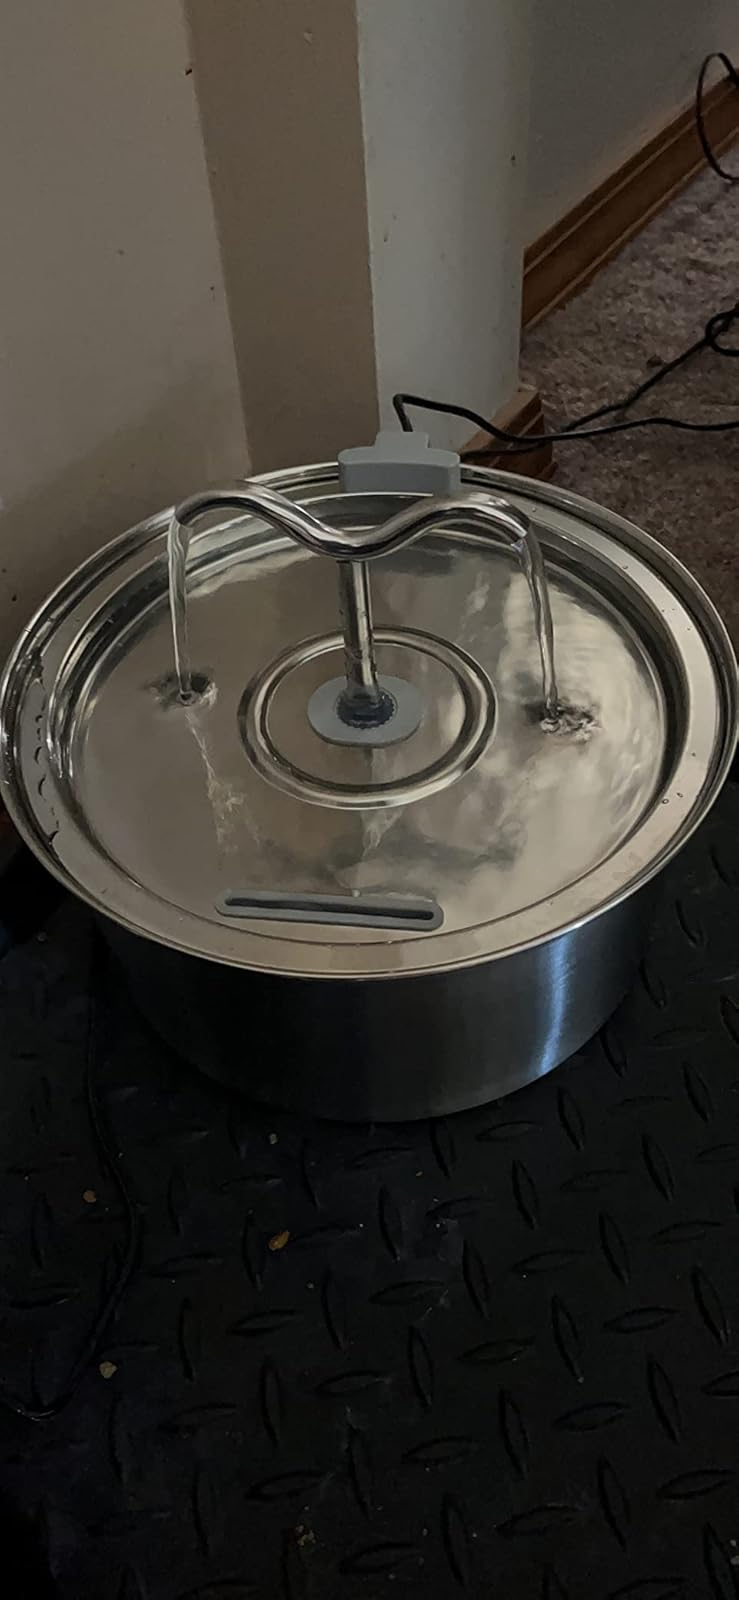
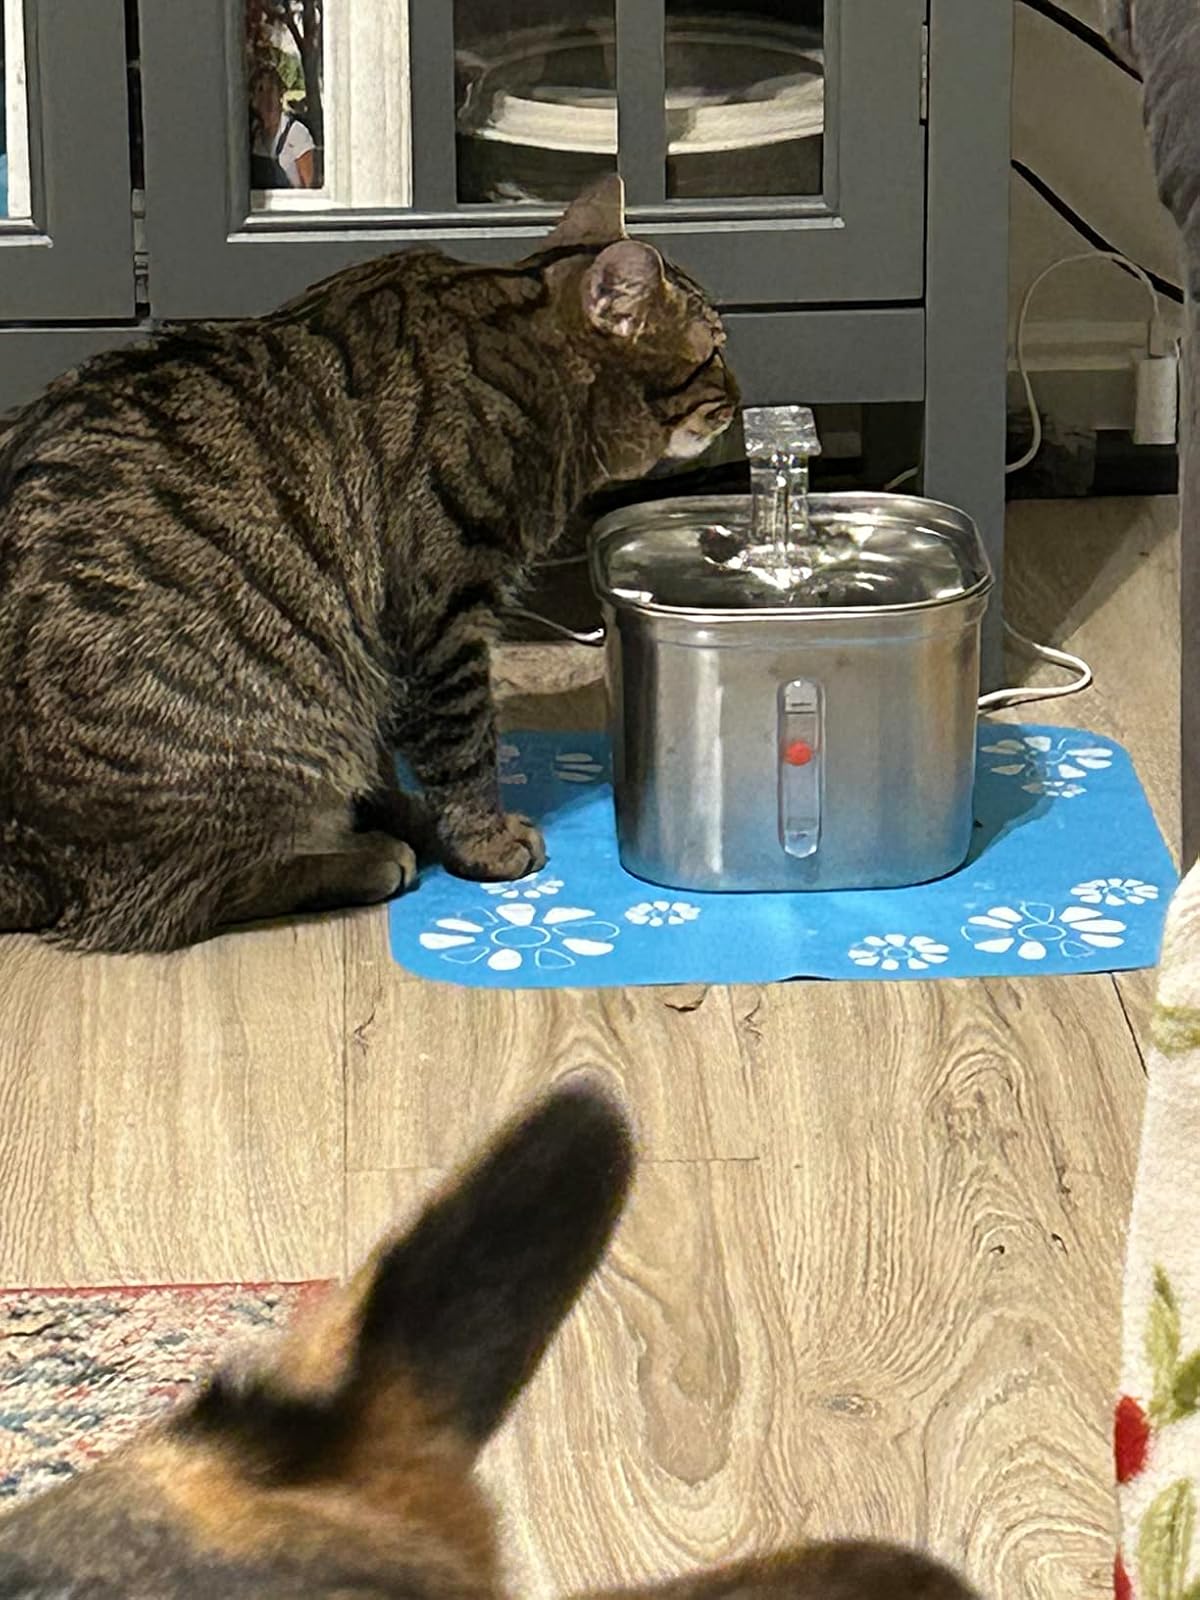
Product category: items_bowl
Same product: no